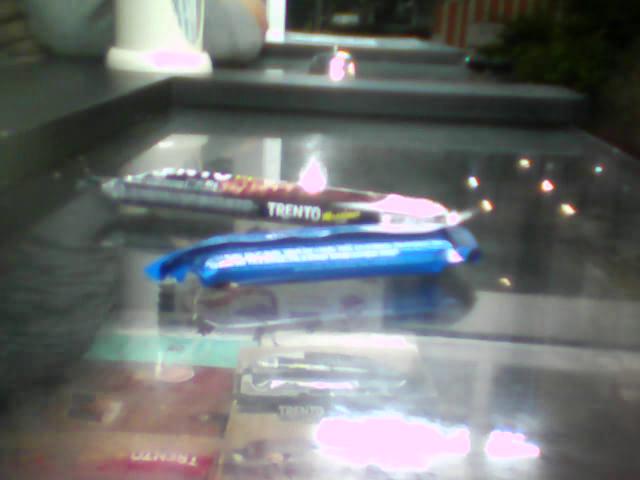
Label: plastics